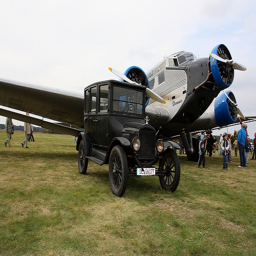
A car parked next to an airplane on a field.
an old school black car is next to an airplane
An old timey car and a large airplane are on display
An antique car in front of a plane and a crowd of people.
A vintage airplane next to a vintage automobile.